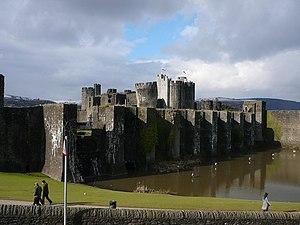
Le château de Caerphilly est un château normand du XIIIᵉ siècle situé au cœur de la ville de Caerphilly, dans le sud du pays de Galles. L'une de ses particularités est de posséder une tour penchée, la Leaning Tower. Le château fut construit par Gilbert de Clare au XIIIᵉ siècle dans le cadre de sa campagne pour conquérir Glamorgan, et fut le témoin de combats intenses entre Gilbert, ses descendants et les dirigeants gallois locaux. Entouré de vastes lacs artificiels - considérés par l'historien Allen Brown être « les moyens de défense en eau les plus élaborés de toute la Grande-Bretagne » - il occupe environ 30 hectares et arrive deuxième dans le classement des plus grands châteaux de Grande-Bretagne. Il est célèbre pour avoir introduit en Grande-Bretagne les moyens de défenses caractéristiques des châteaux concentiques et pour ses grands corps de garde.